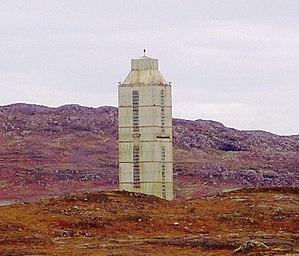
La structure interne de la Terre désigne la répartition en enveloppes successives de la Terre : principalement la croûte terrestre, le manteau et le noyau, selon le modèle géologique actuel, qui s'efforce de décrire leurs propriétés et leurs comportements au cours des temps géologiques.
Le forage sg3 ou forage profond de Kola ou encore forage de Zapoliarny, du nom de la ville la plus proche, est un forage effectué à partir du 24 mai 1970 et jusqu'en 1989 en Russie, dans la péninsule de Kola.